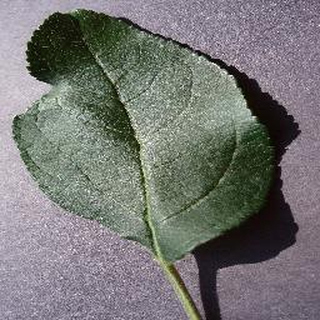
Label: healthy_apple